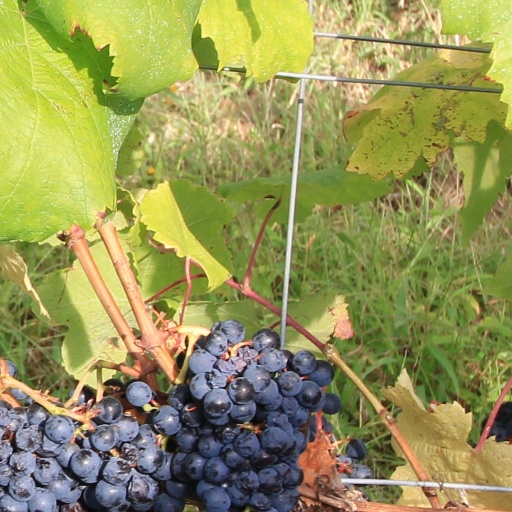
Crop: grape